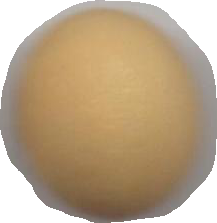
Variety: Grobogan